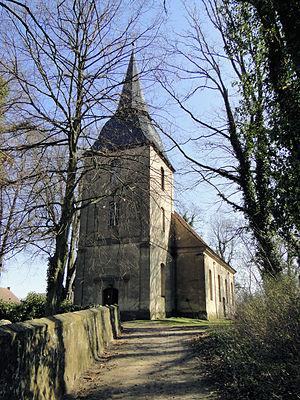
Schwarz est une municipalité allemande située dans le land de Mecklembourg-Poméranie-Occidentale et l'Arrondissement du Plateau des lacs mecklembourgeois.